Ayub Khan

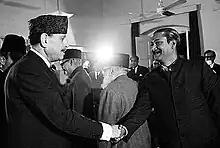
President Ayub and Sheikh Mujibur Rahman after the Round Table Conference in Islamabad, January 1969

The Central Intelligence Agency leased Peshawar Air Station in the 1950s and spying into the Soviet Union from the air station grew immensely, with Ayub's full knowledge, during his presidency. When these activities were exposed in 1960 after a U-2 flying out of the air station was shot down and its pilot captured by the USSR, President Ayub was in the United Kingdom on a state visit. When the local CIA station chief briefed President Ayub on the incident, Ayub shrugged his shoulders and said that he had expected this would happen at some point.